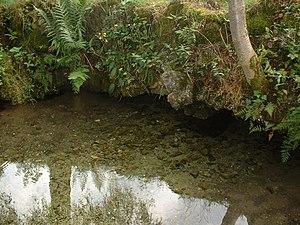
La Salamandre tachetée est une espèce d'urodèles de la famille des Salamandridae.